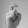
ASL letter: X